History of Bologna FC 1909

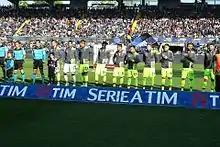
A Bologna line-up in Bergamo in the 2016-2017 season.

After finishing sixteenth in the league, the worst position in Bologna's history at the time, Dall'Ara changed coaches again, opting for Giuseppe Viani.